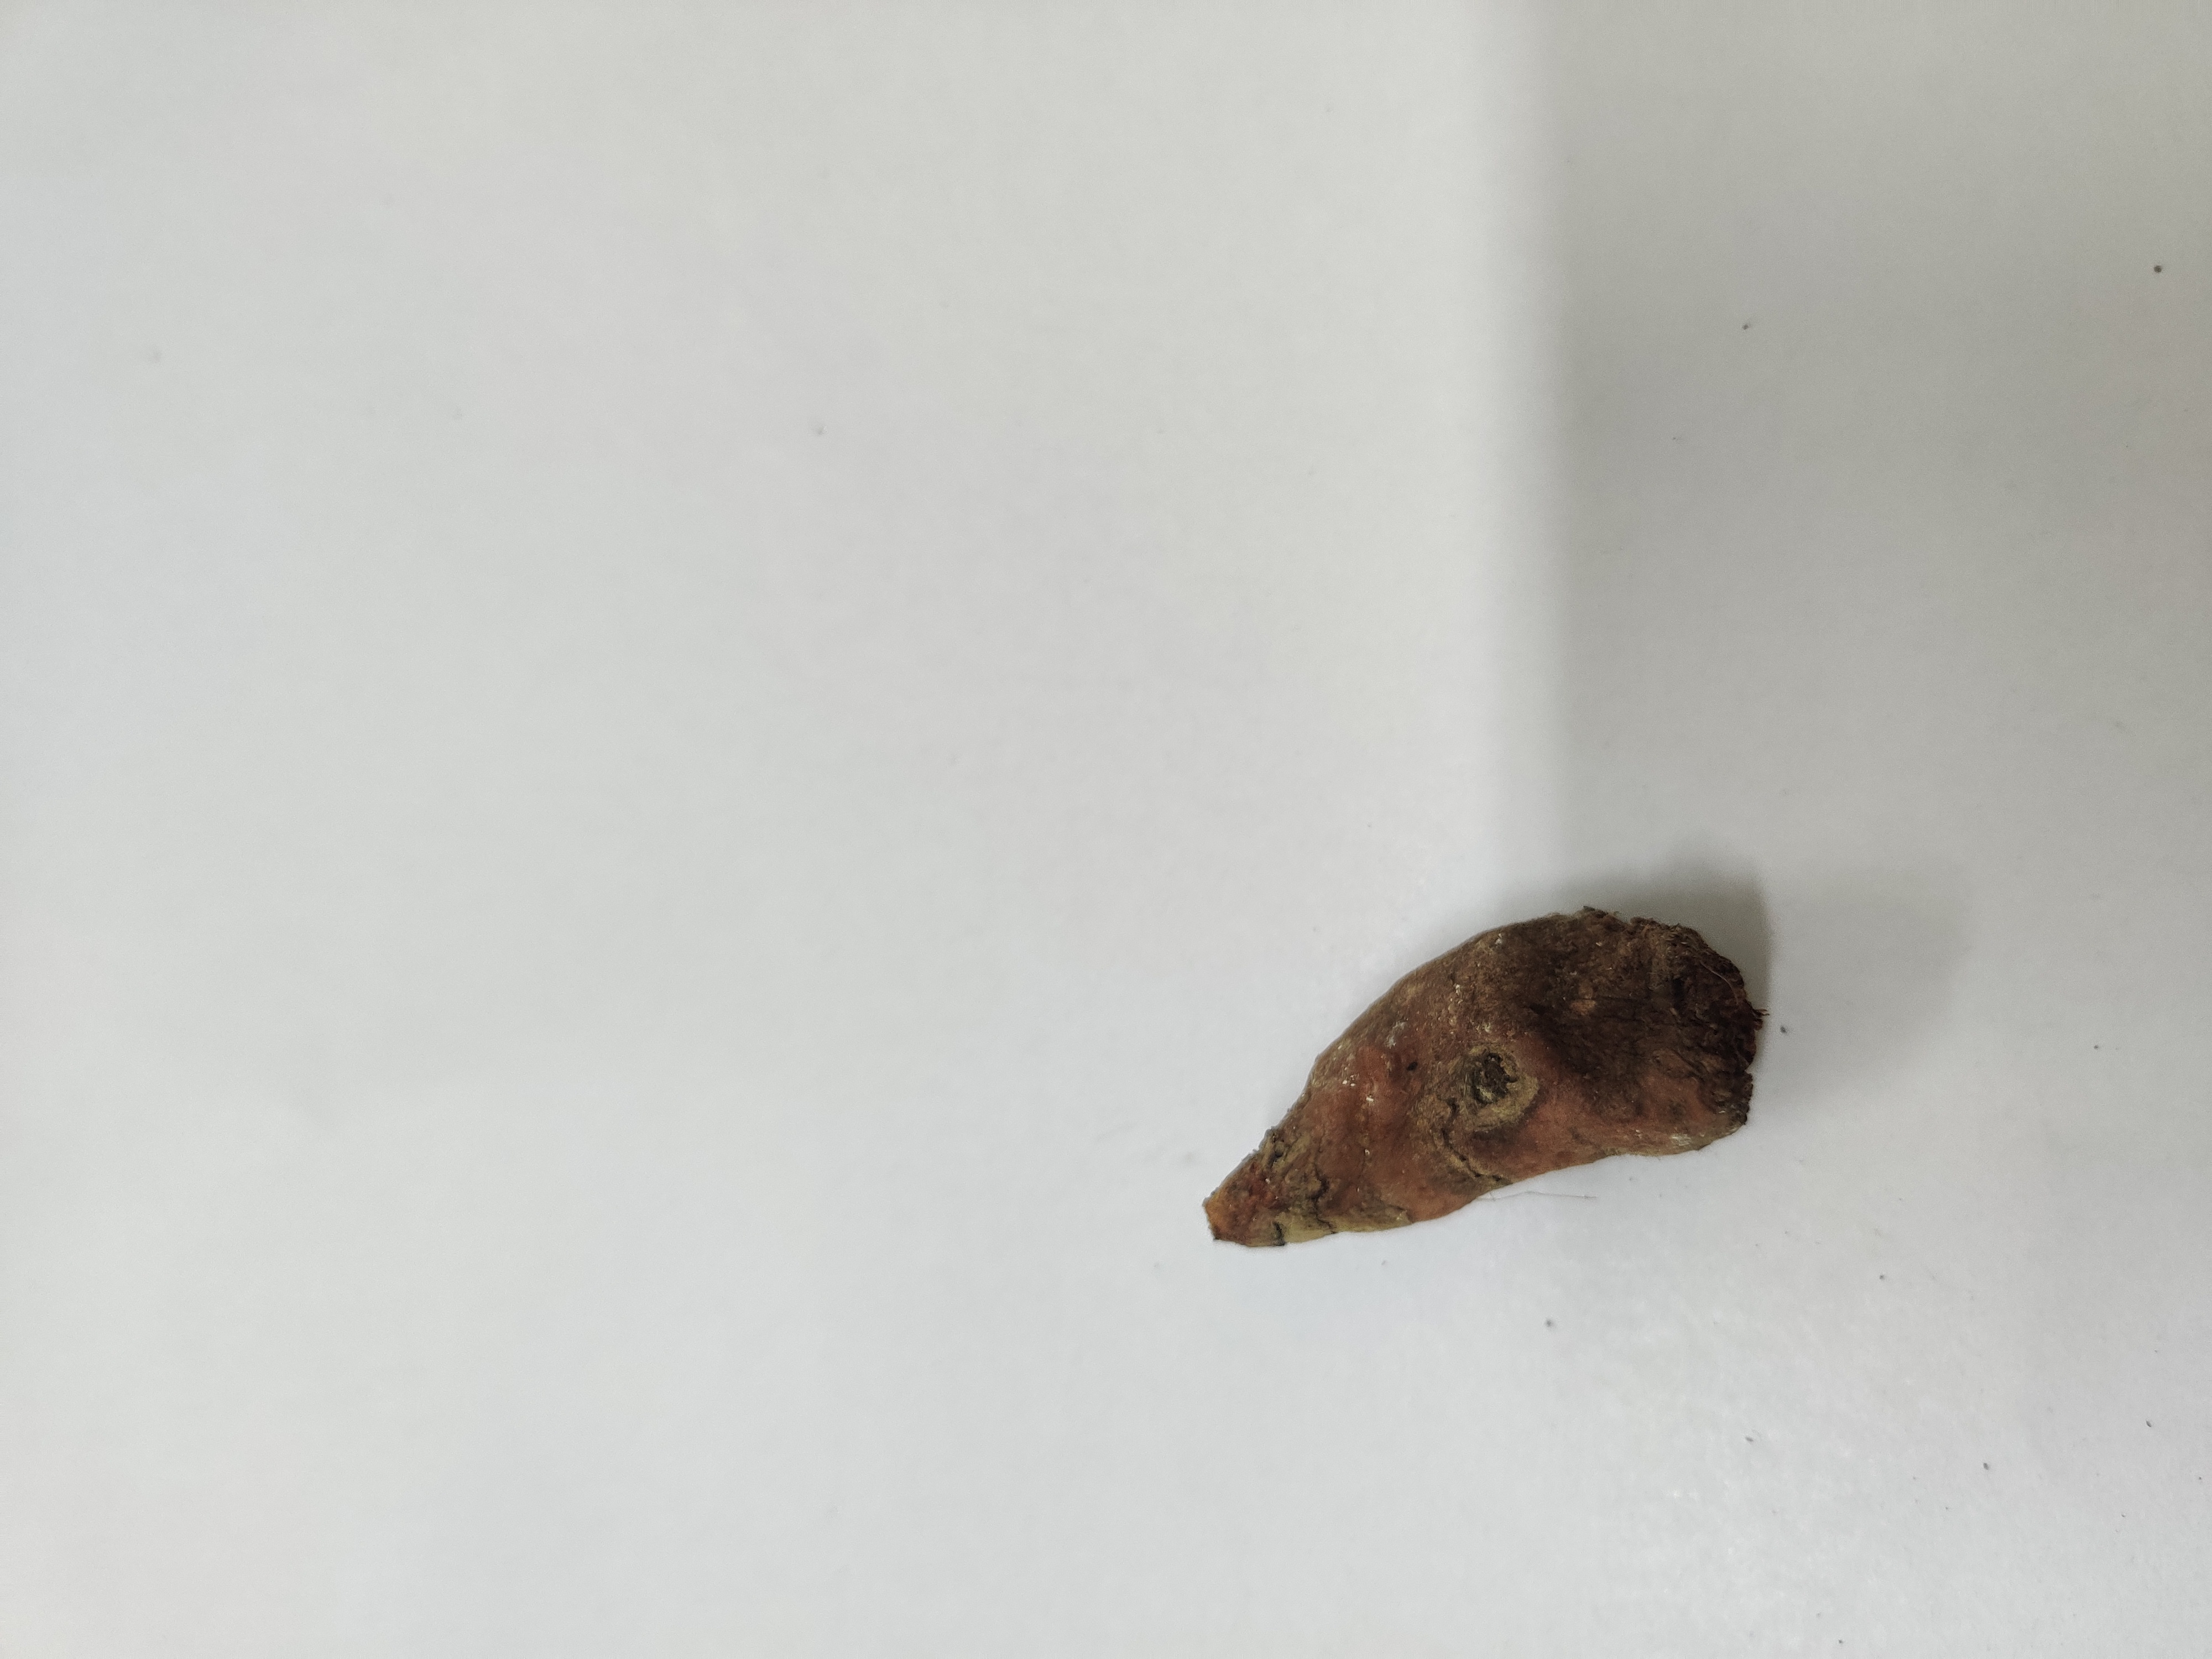
Crop: Turmeric
Condition: Severely Damaged